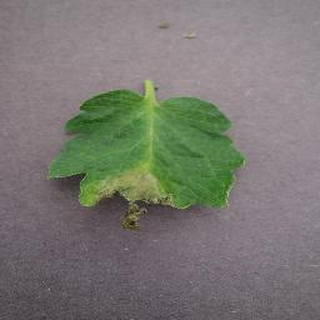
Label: tomato_late_blight